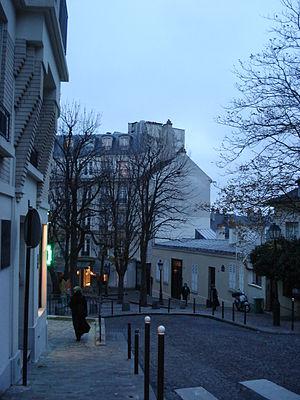
Rue Ravignan et Bateau-Lavoir, Montmartre, XVIIIe arrondissement, Paris, France.